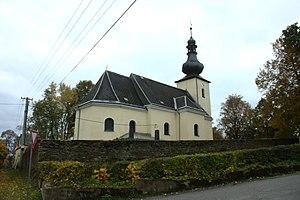
Svatoňovice est une commune du district d'Opava, dans la région de Moravie-Silésie, en République tchèque. Sa population s'élevait à 256 habitants en 2017.